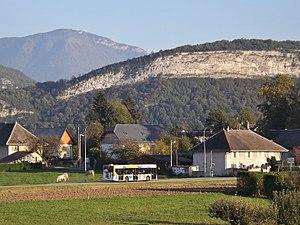
Vue d'un bus du réseau STAC de l'agglomération de Chambéry, passant au hameau de Morraz-Dessus, au nord de la commune de Chambéry, en Savoie.
La route nationale 491, ou RN 491, était une route nationale française reliant Mijoux à Chambéry.